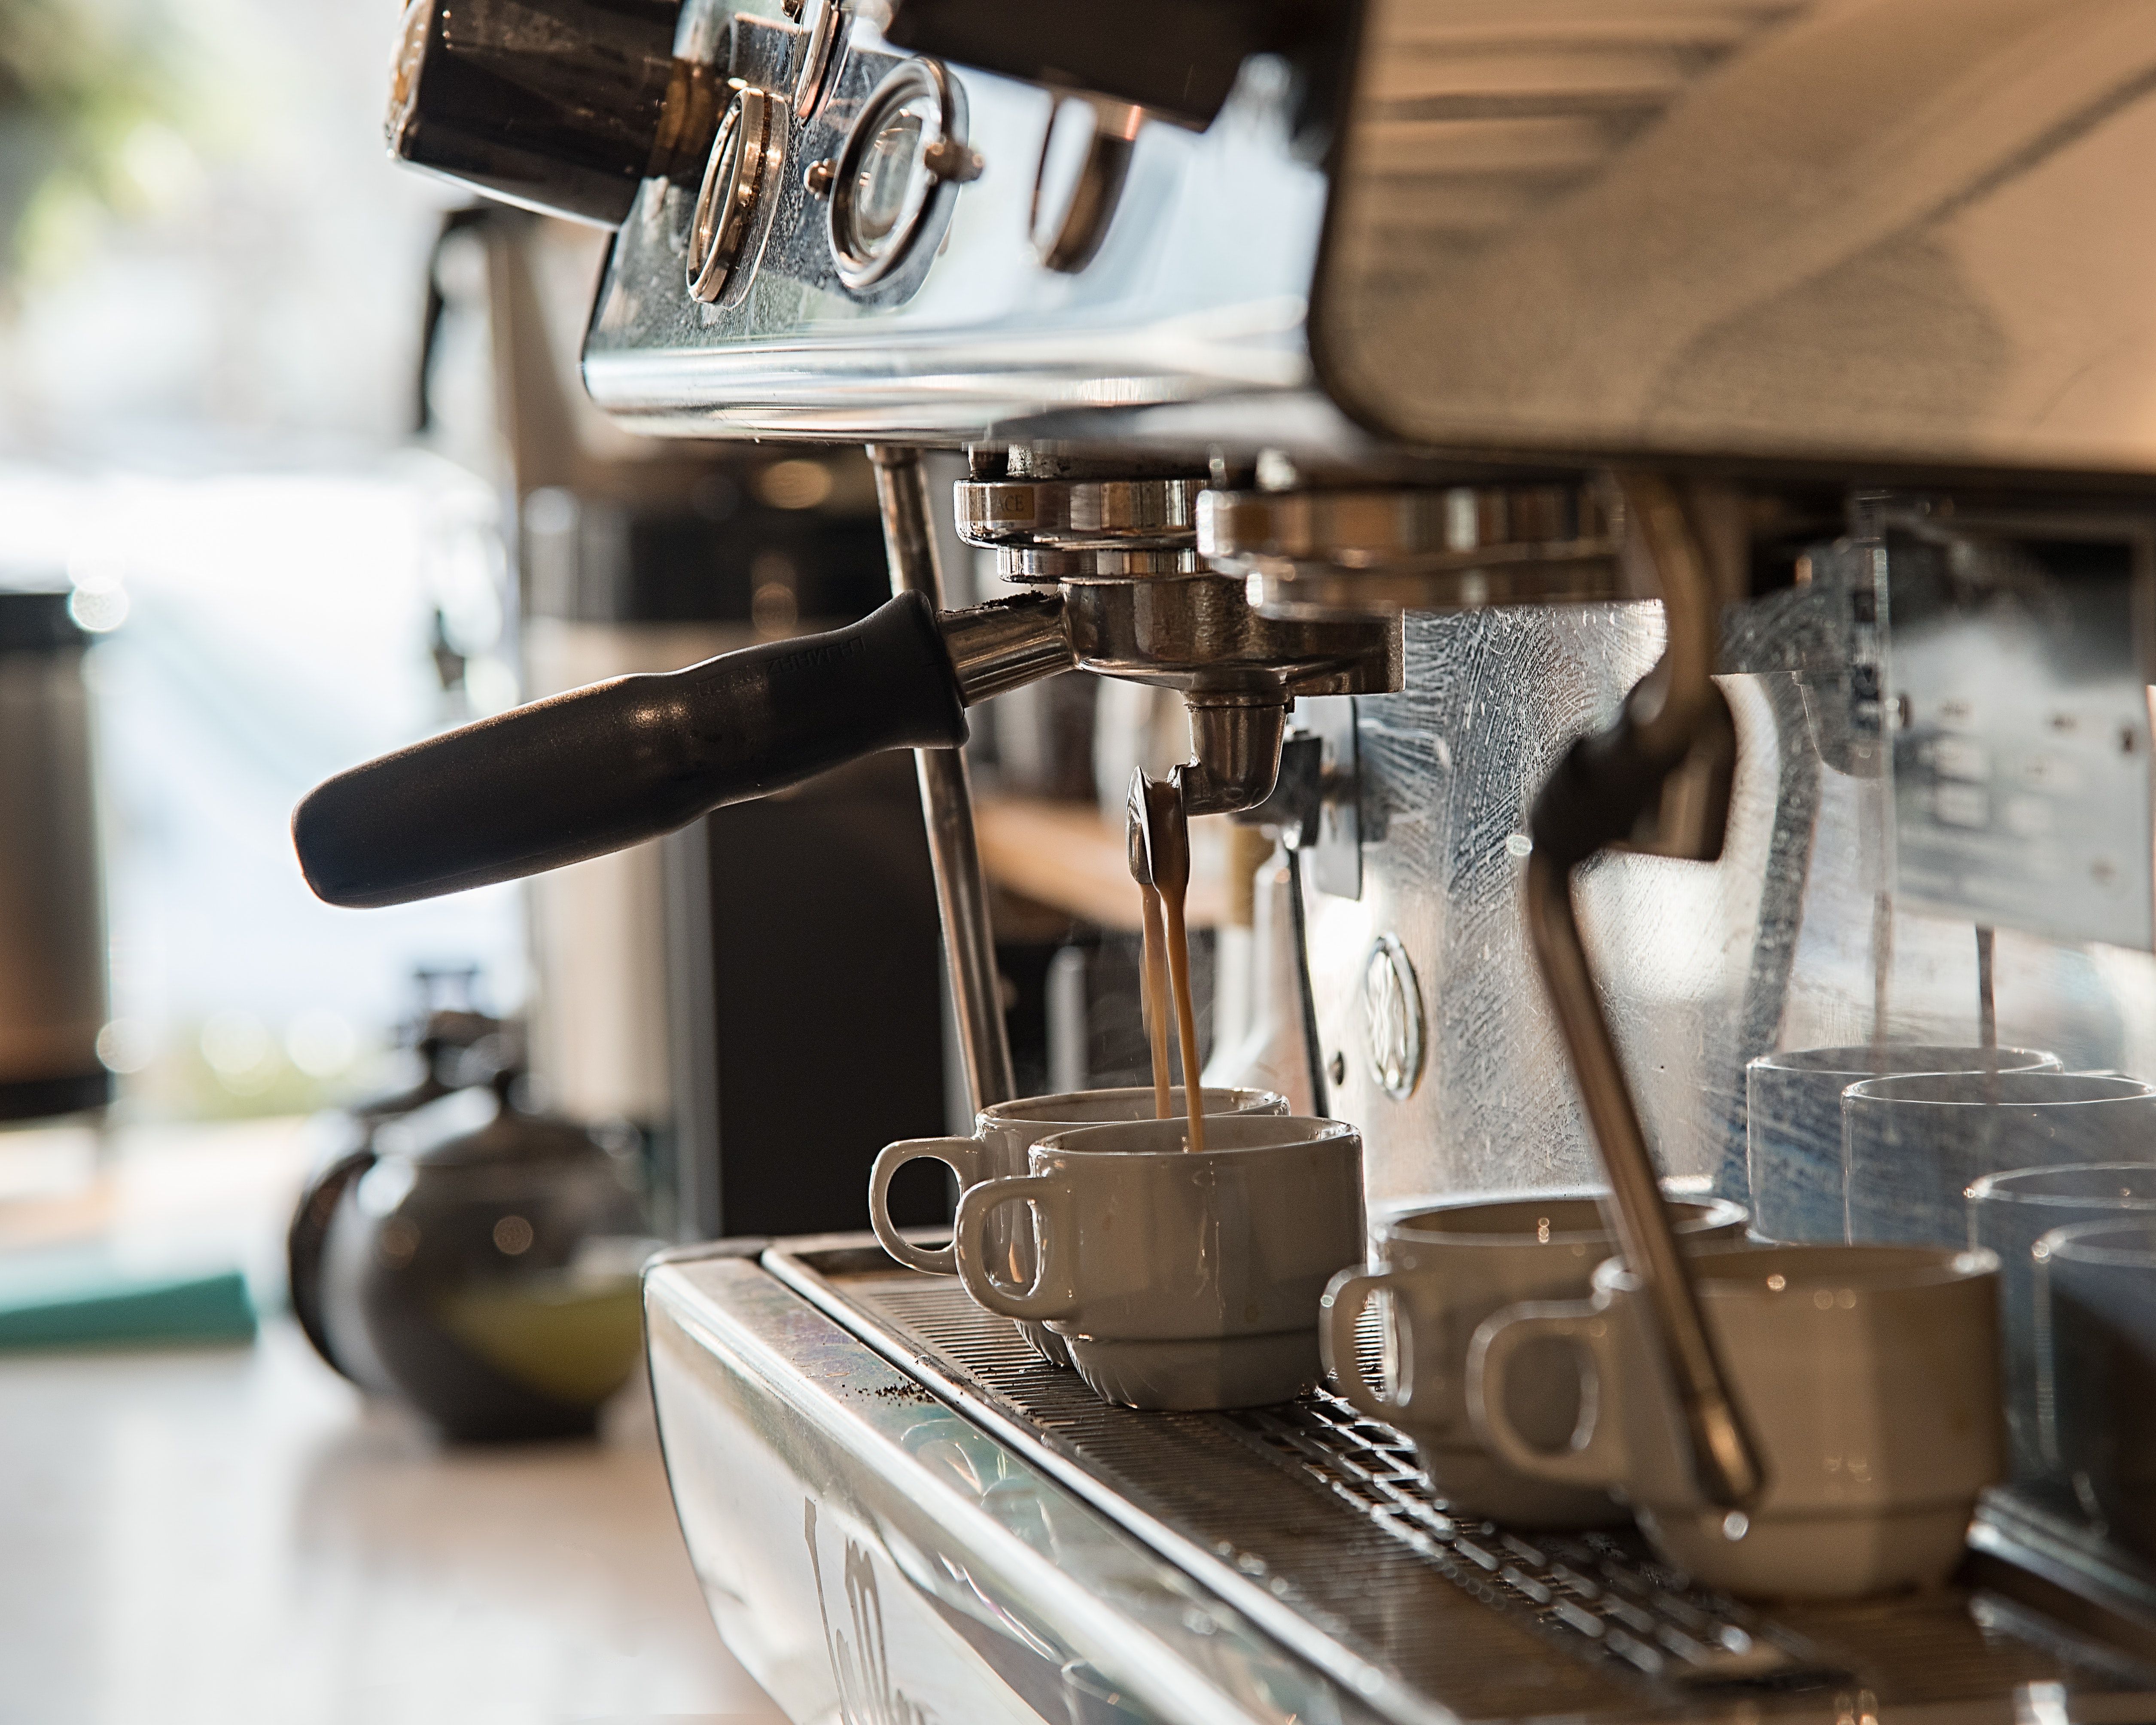
espresso machine, small appliance, barista, Portafilter, coffeemaker, home appliance, machine, metal